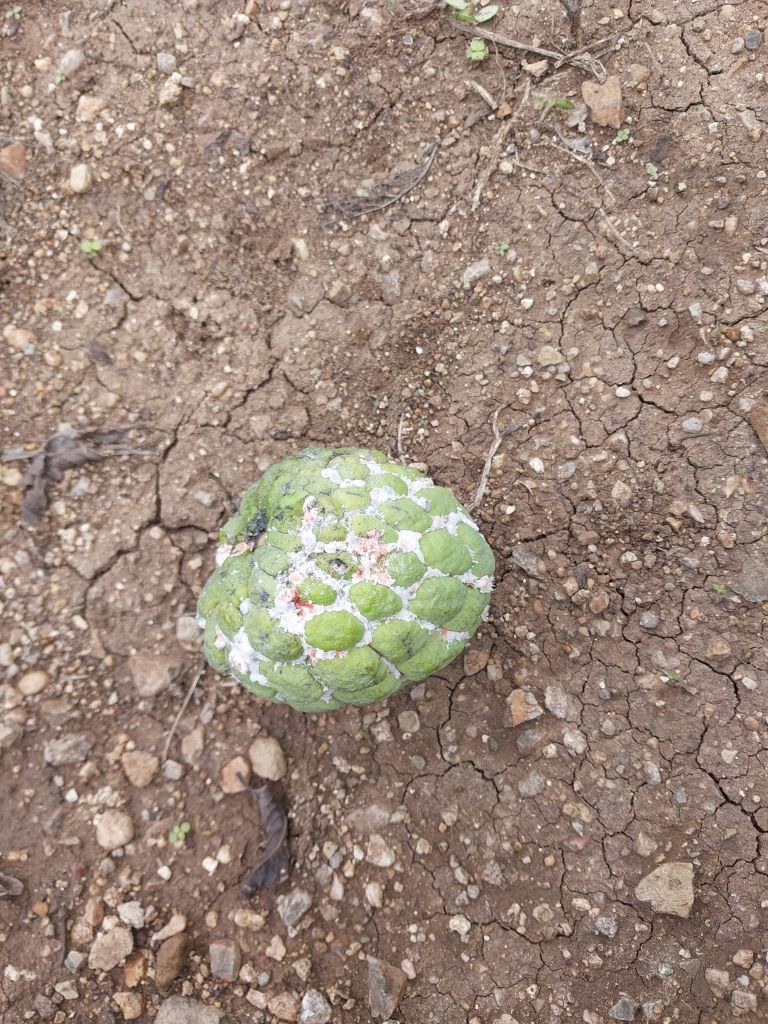
Disease label: Mealy Bug